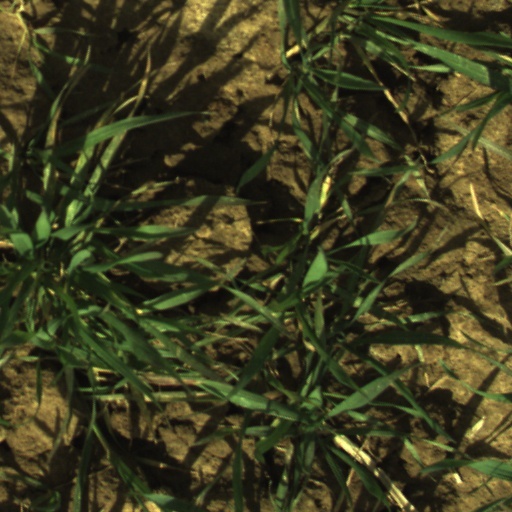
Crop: wheat